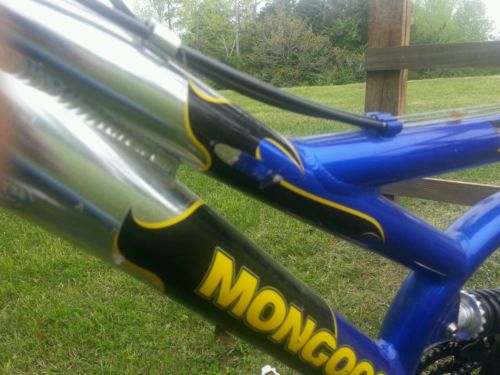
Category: bicycle